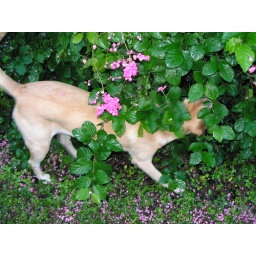
Dog in the mass of pink and green